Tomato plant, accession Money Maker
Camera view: horizontal (90 deg, fisheye); turntable rotation: 90 degrees
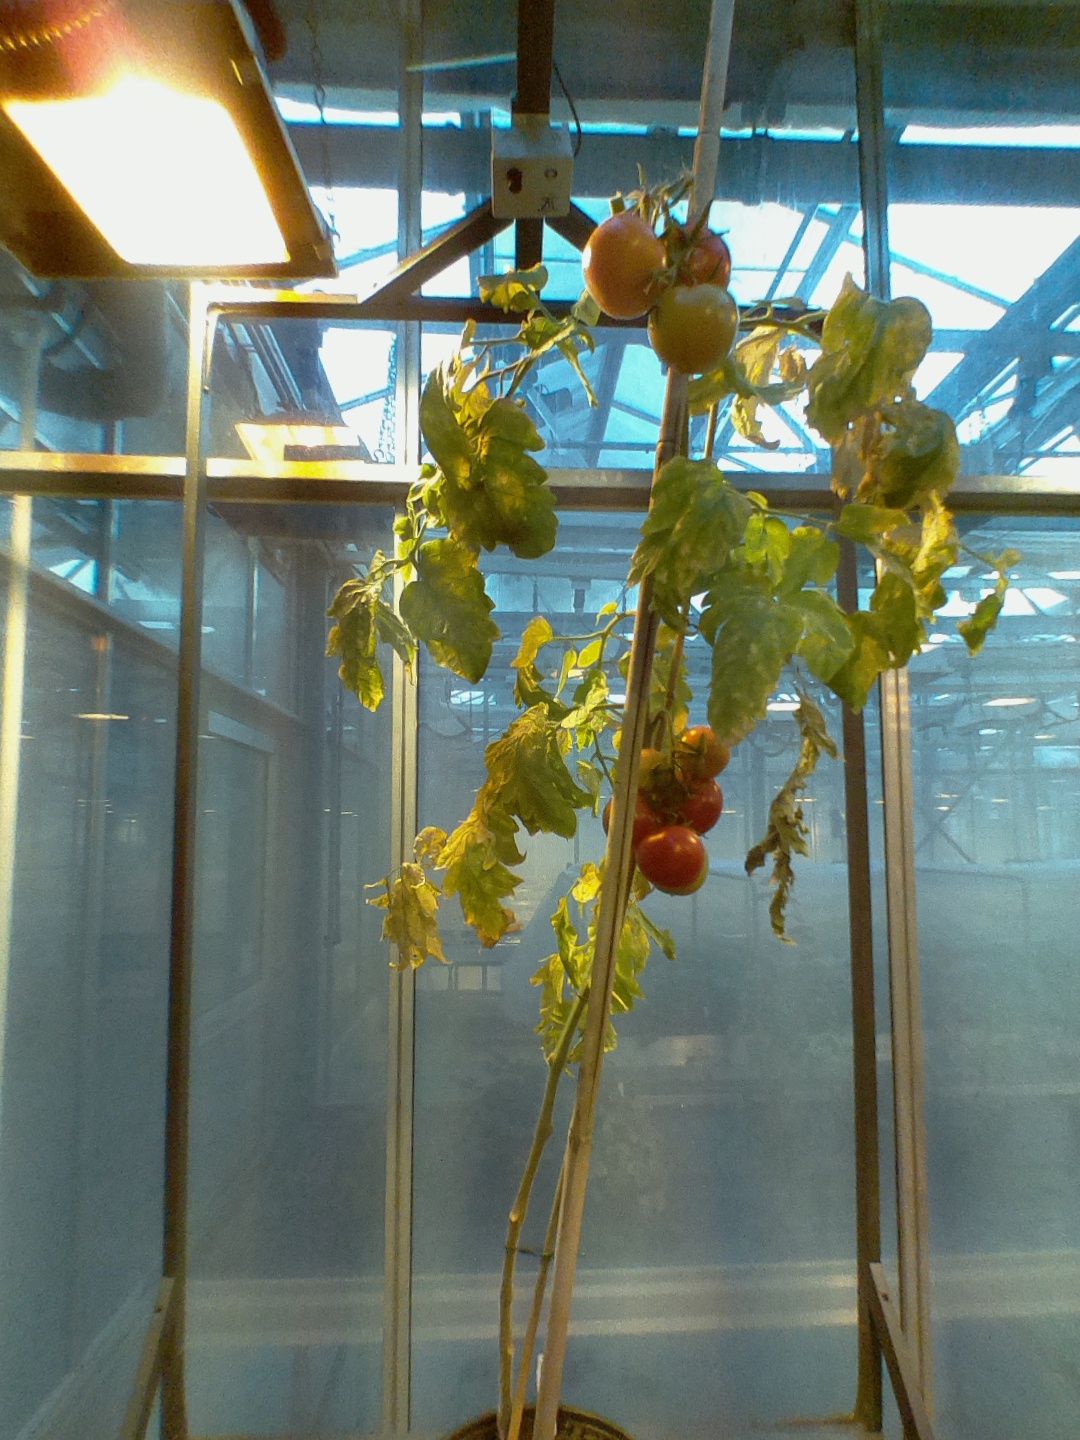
BBCH growth stage 86: 60%-70% of fruits show typical fully ripe color